Pyramid Texts

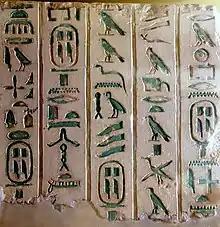

French archaeologist and Egyptologist Gaston Maspero, director of the French Institute for Oriental Archaeology in Cairo, arrived in Egypt in 1880. He chose a site in South Saqqara, a hill that had been mapped by the Prussian Egyptologist Karl Richard Lepsius in 1842, for his first archaeological dig. There, Maspero found the ruins of a large structure, which he concluded must be the pyramid of Pepi I of the Sixth Dynasty. During the excavations he was able to gain access to the subterranean rooms, and discovered that the walls of the structure were covered in hieroglyphic text. Maspero contacted the 'director of the excavations' in Egypt, Auguste Mariette, to inform him of the discovery. Mariette concluded that the structure must be a mastaba, as no writing had previously been discovered in a pyramid.